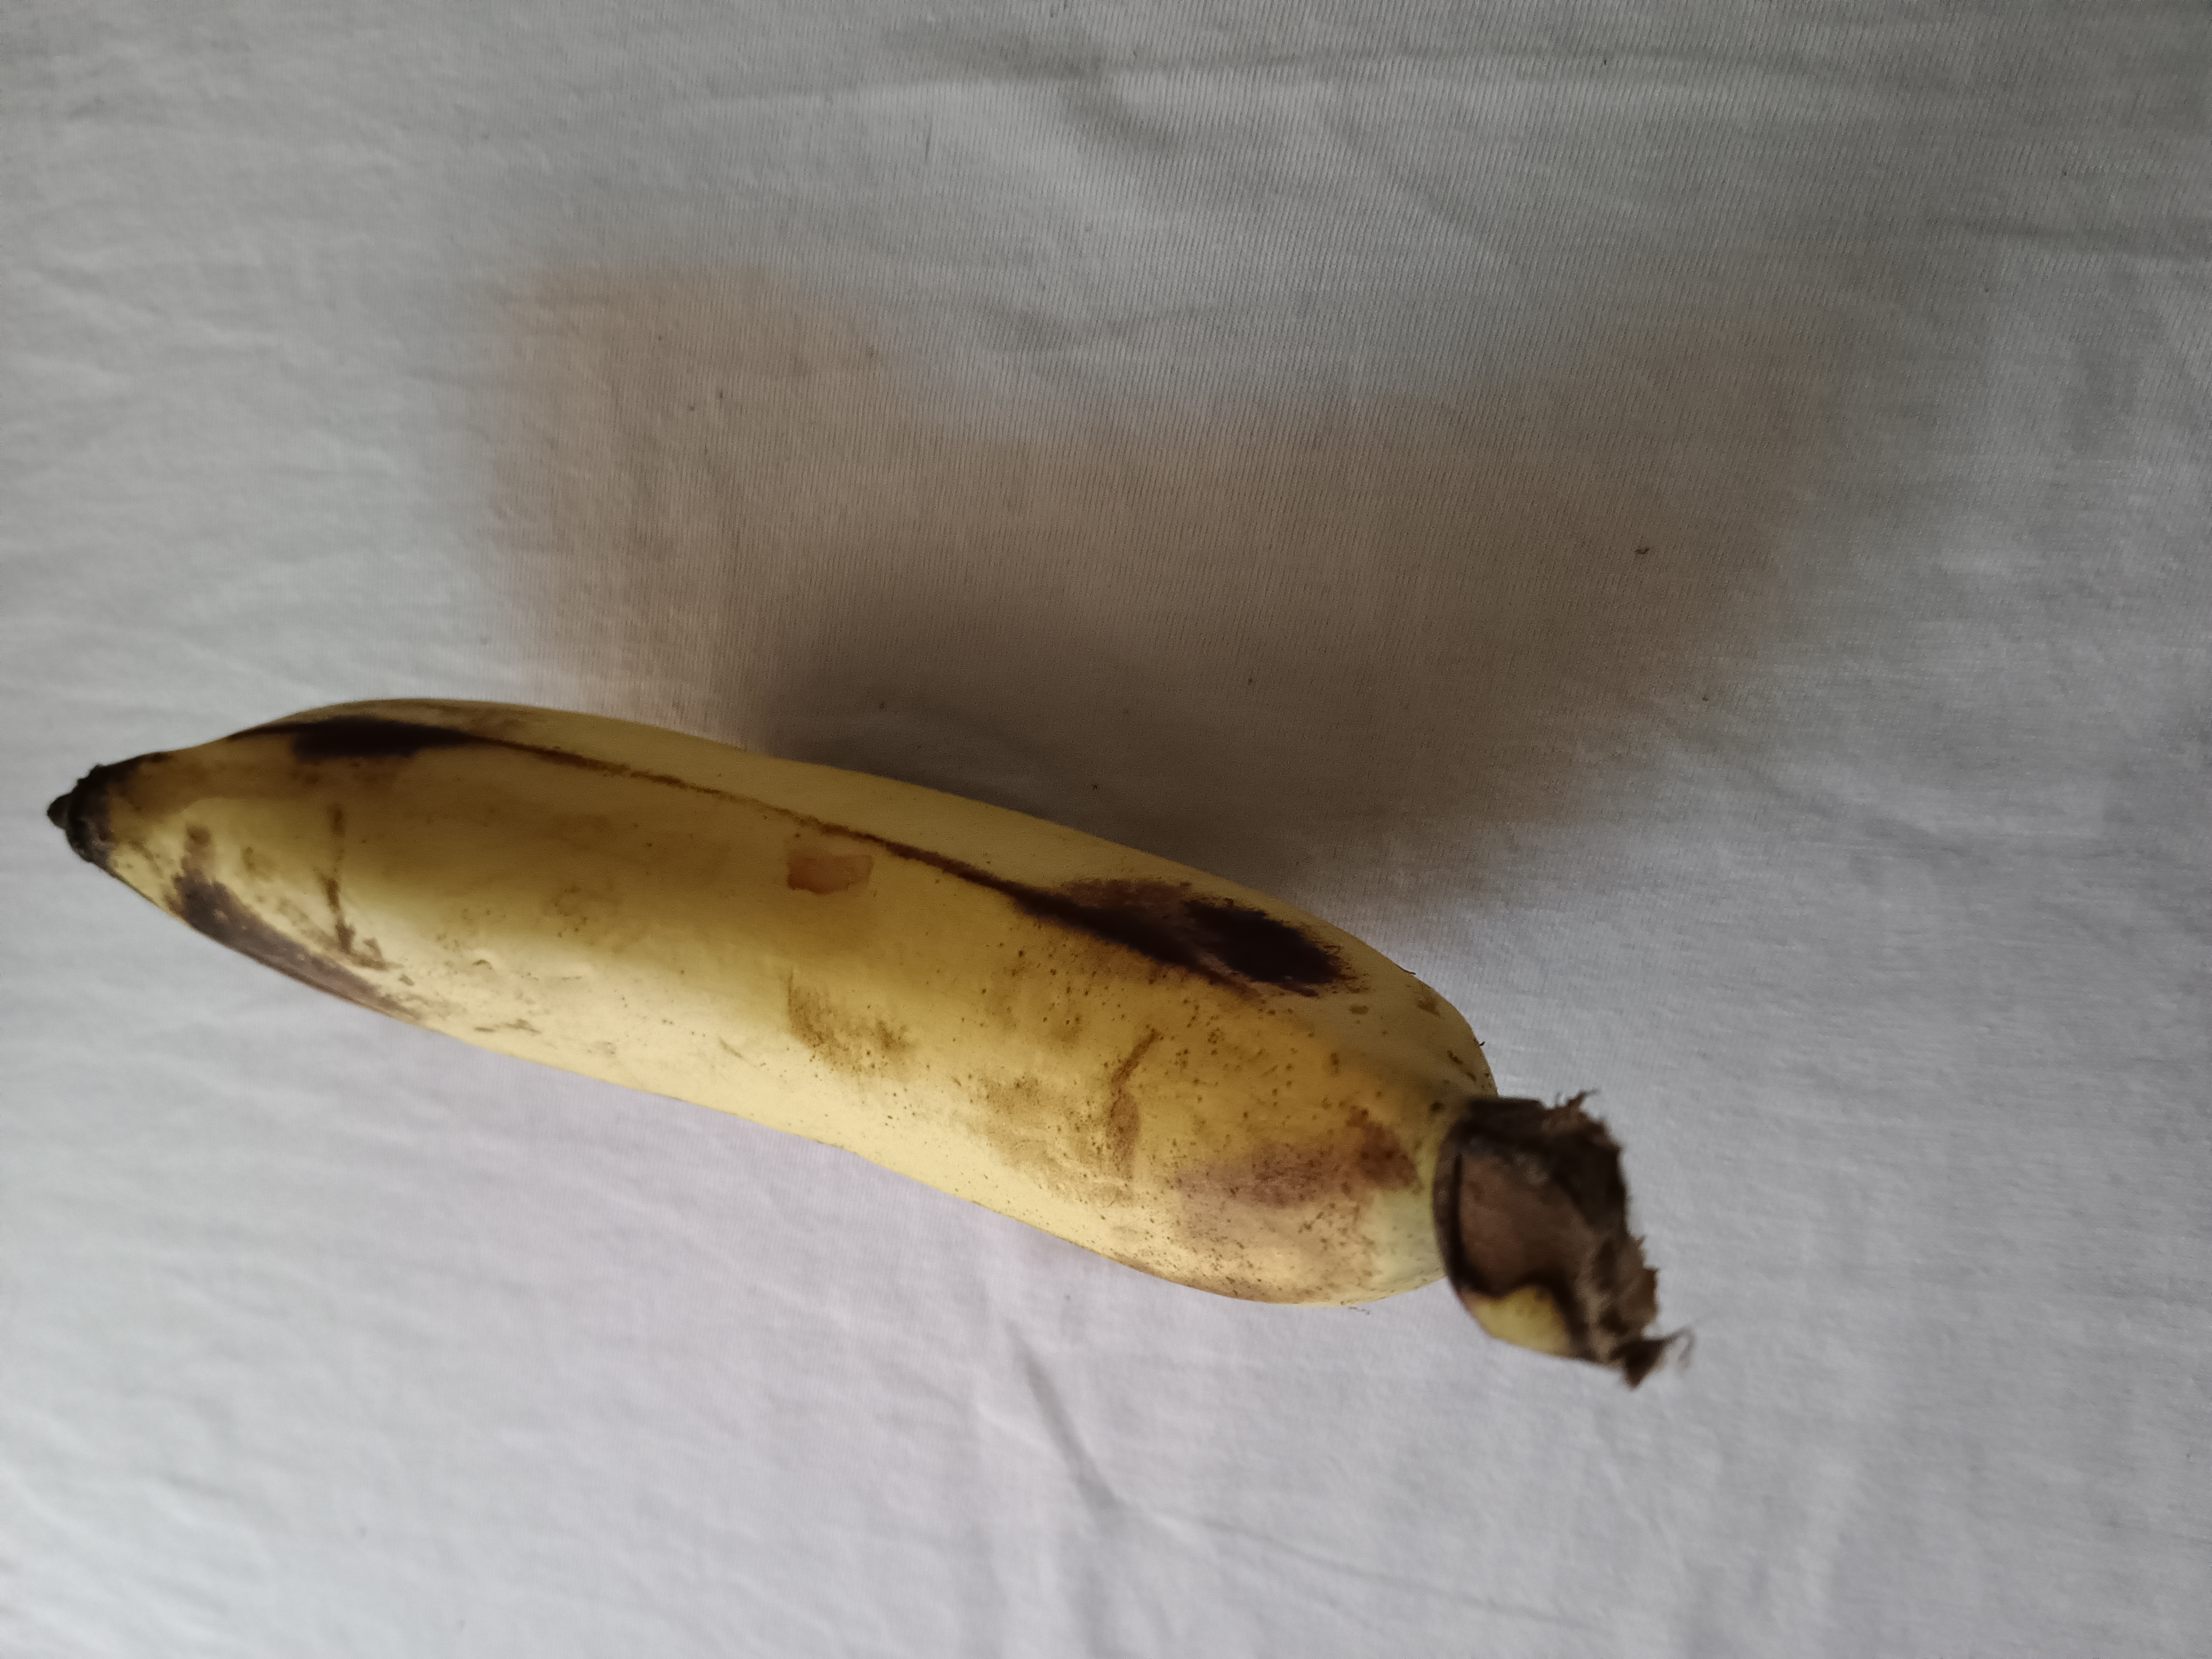
Banana variety: Shagor